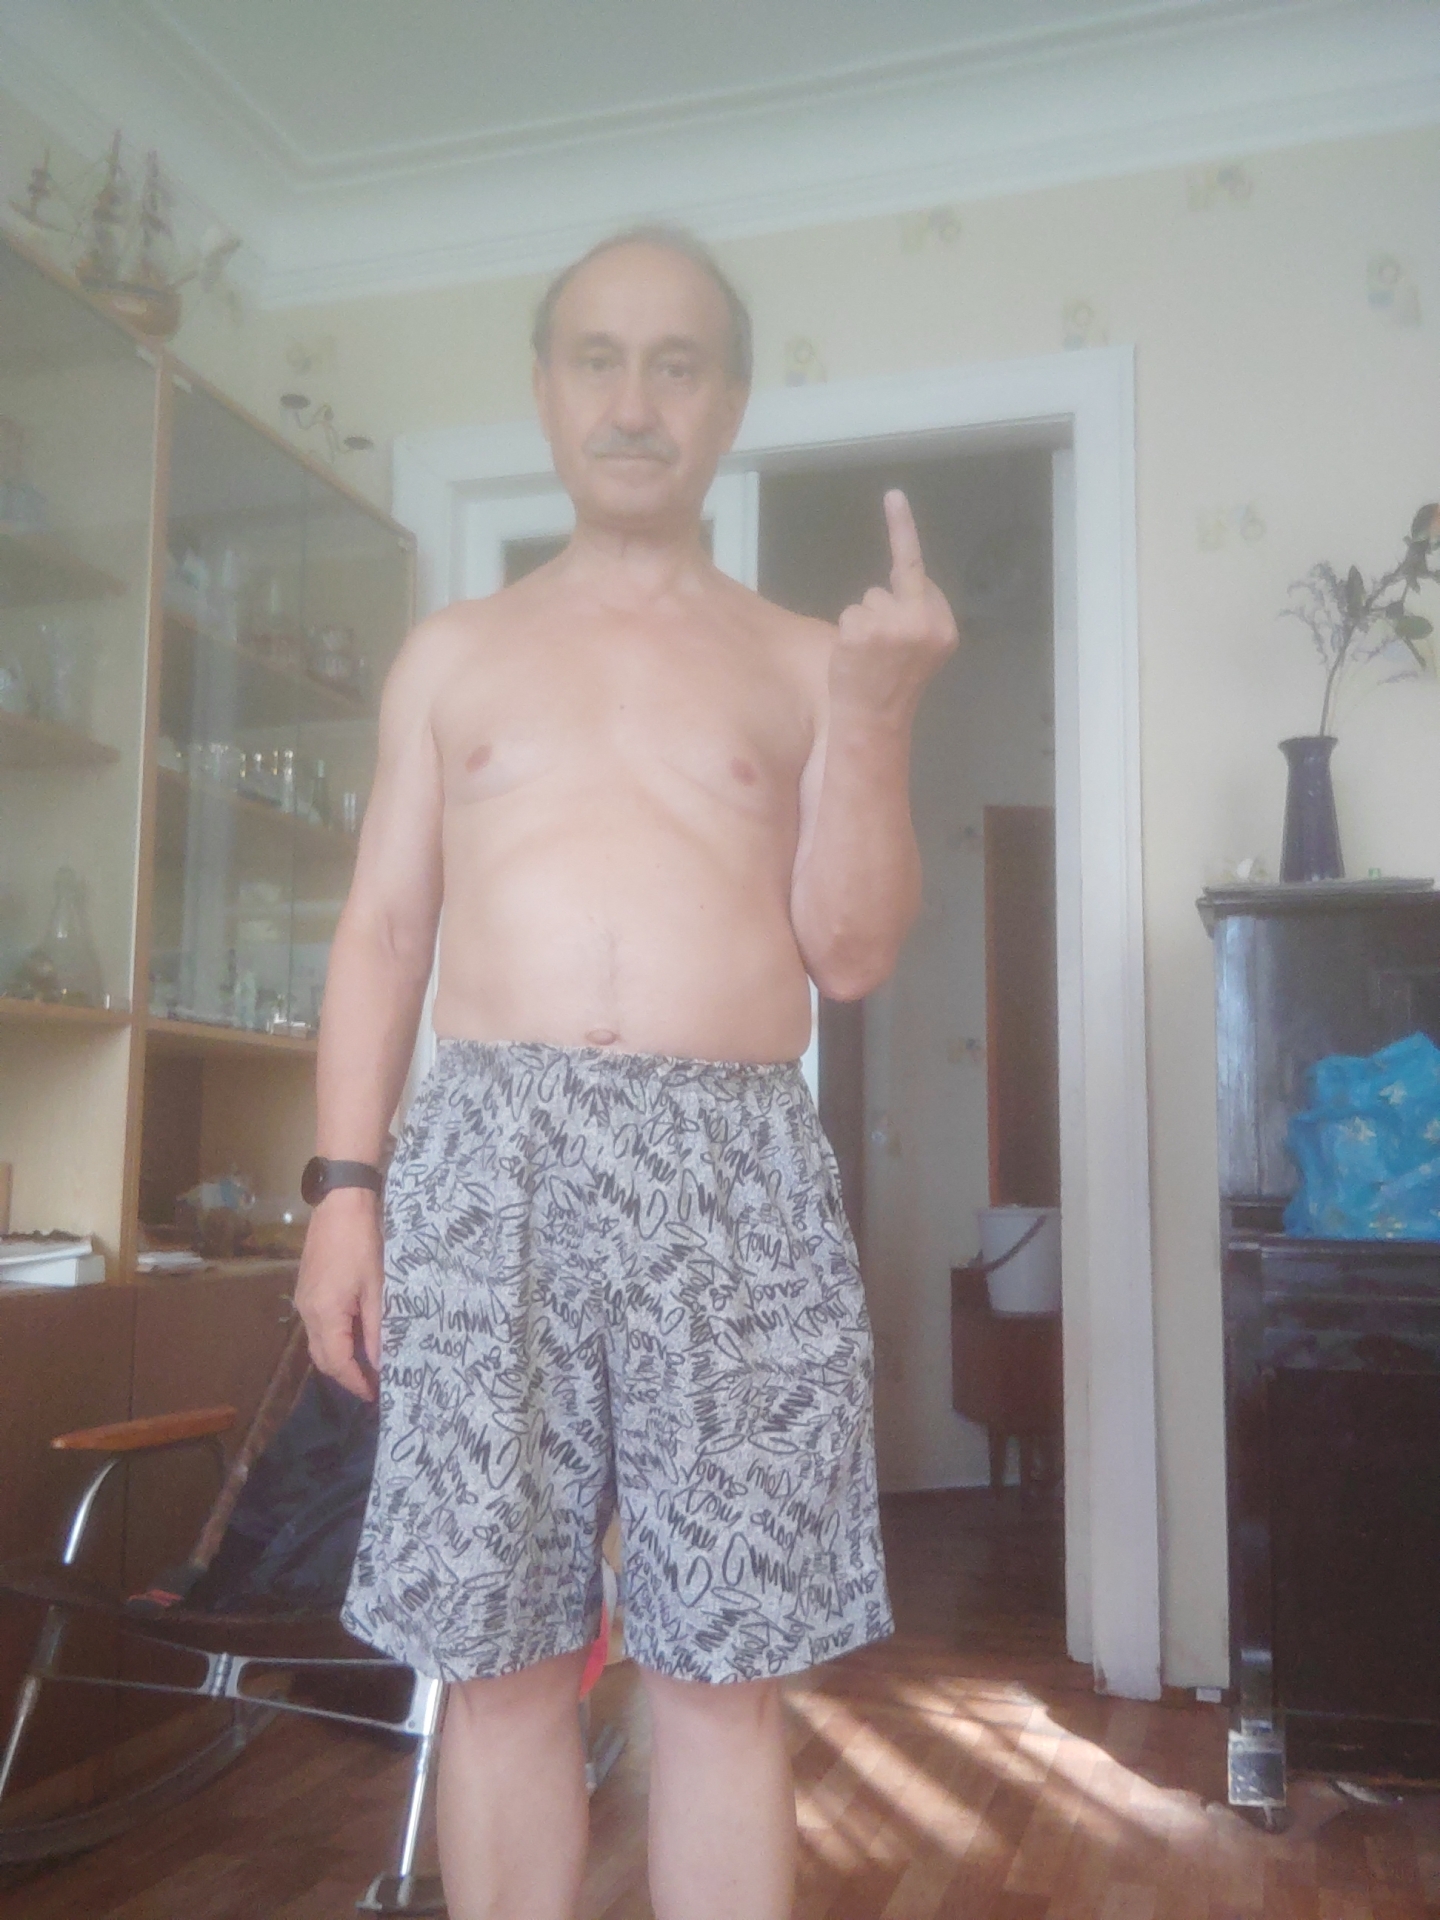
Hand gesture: middle_finger